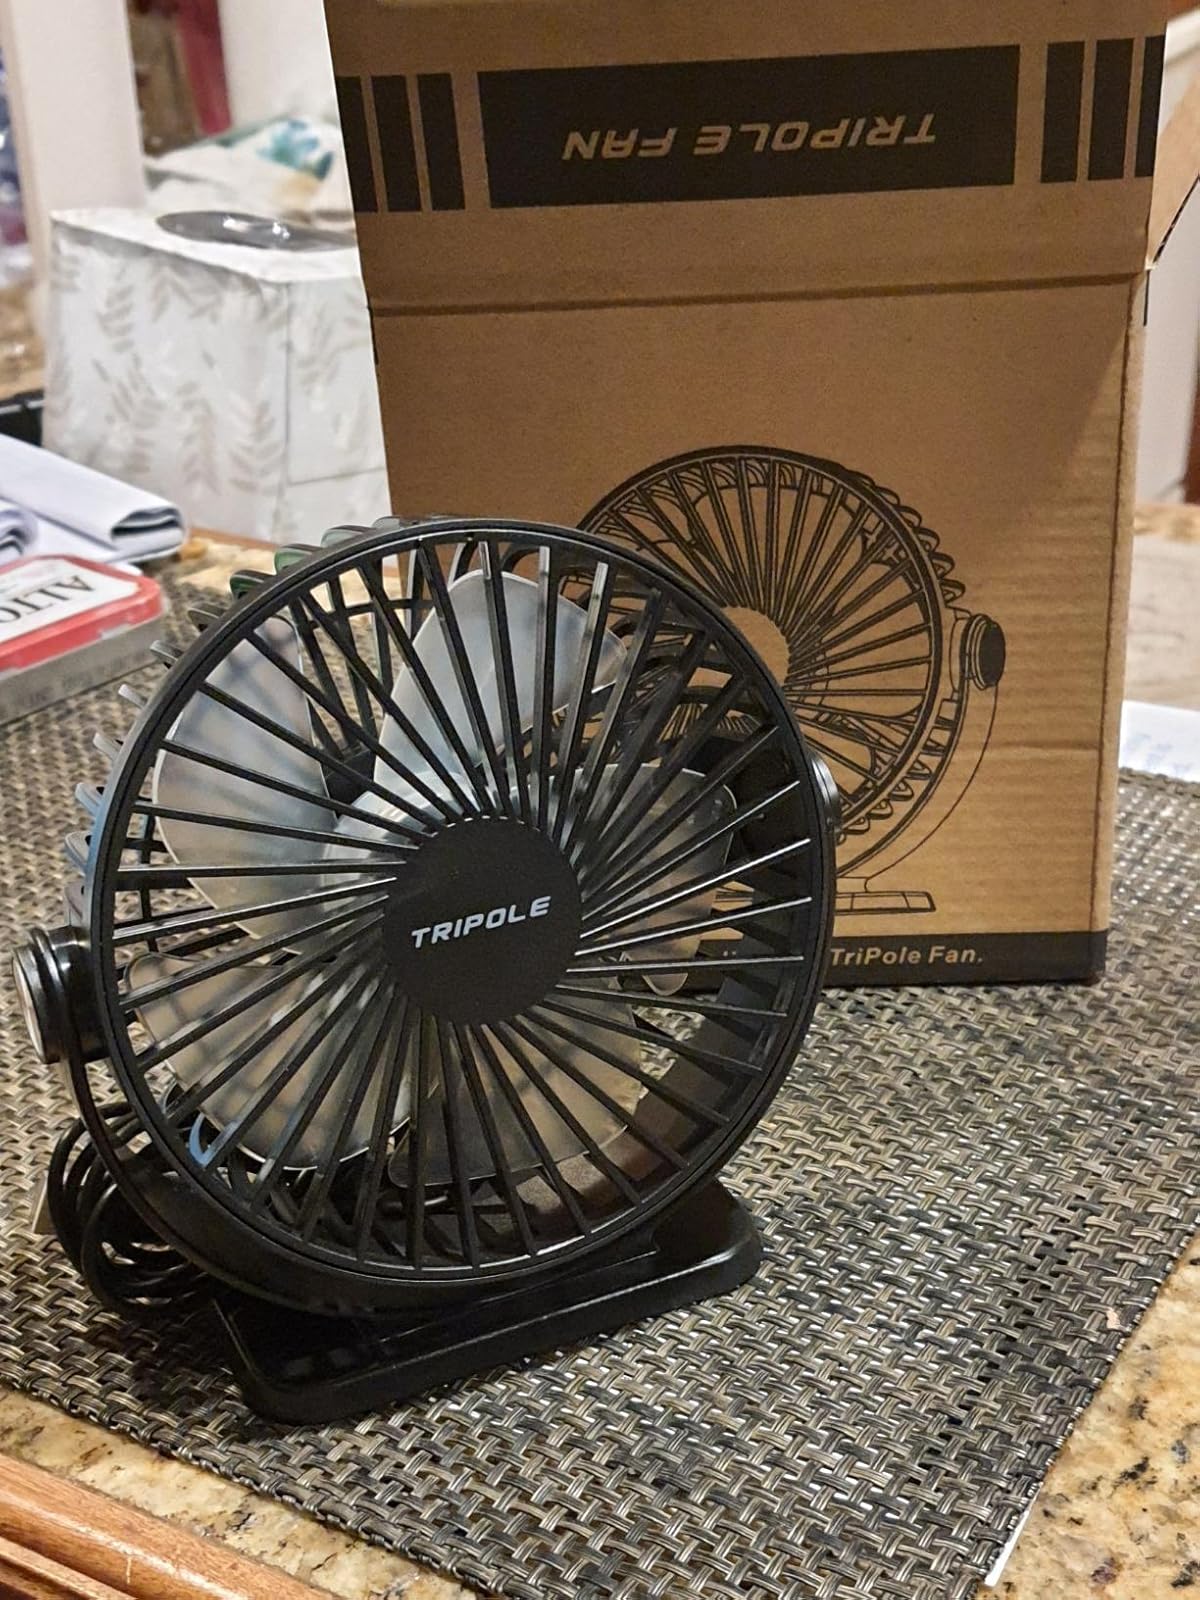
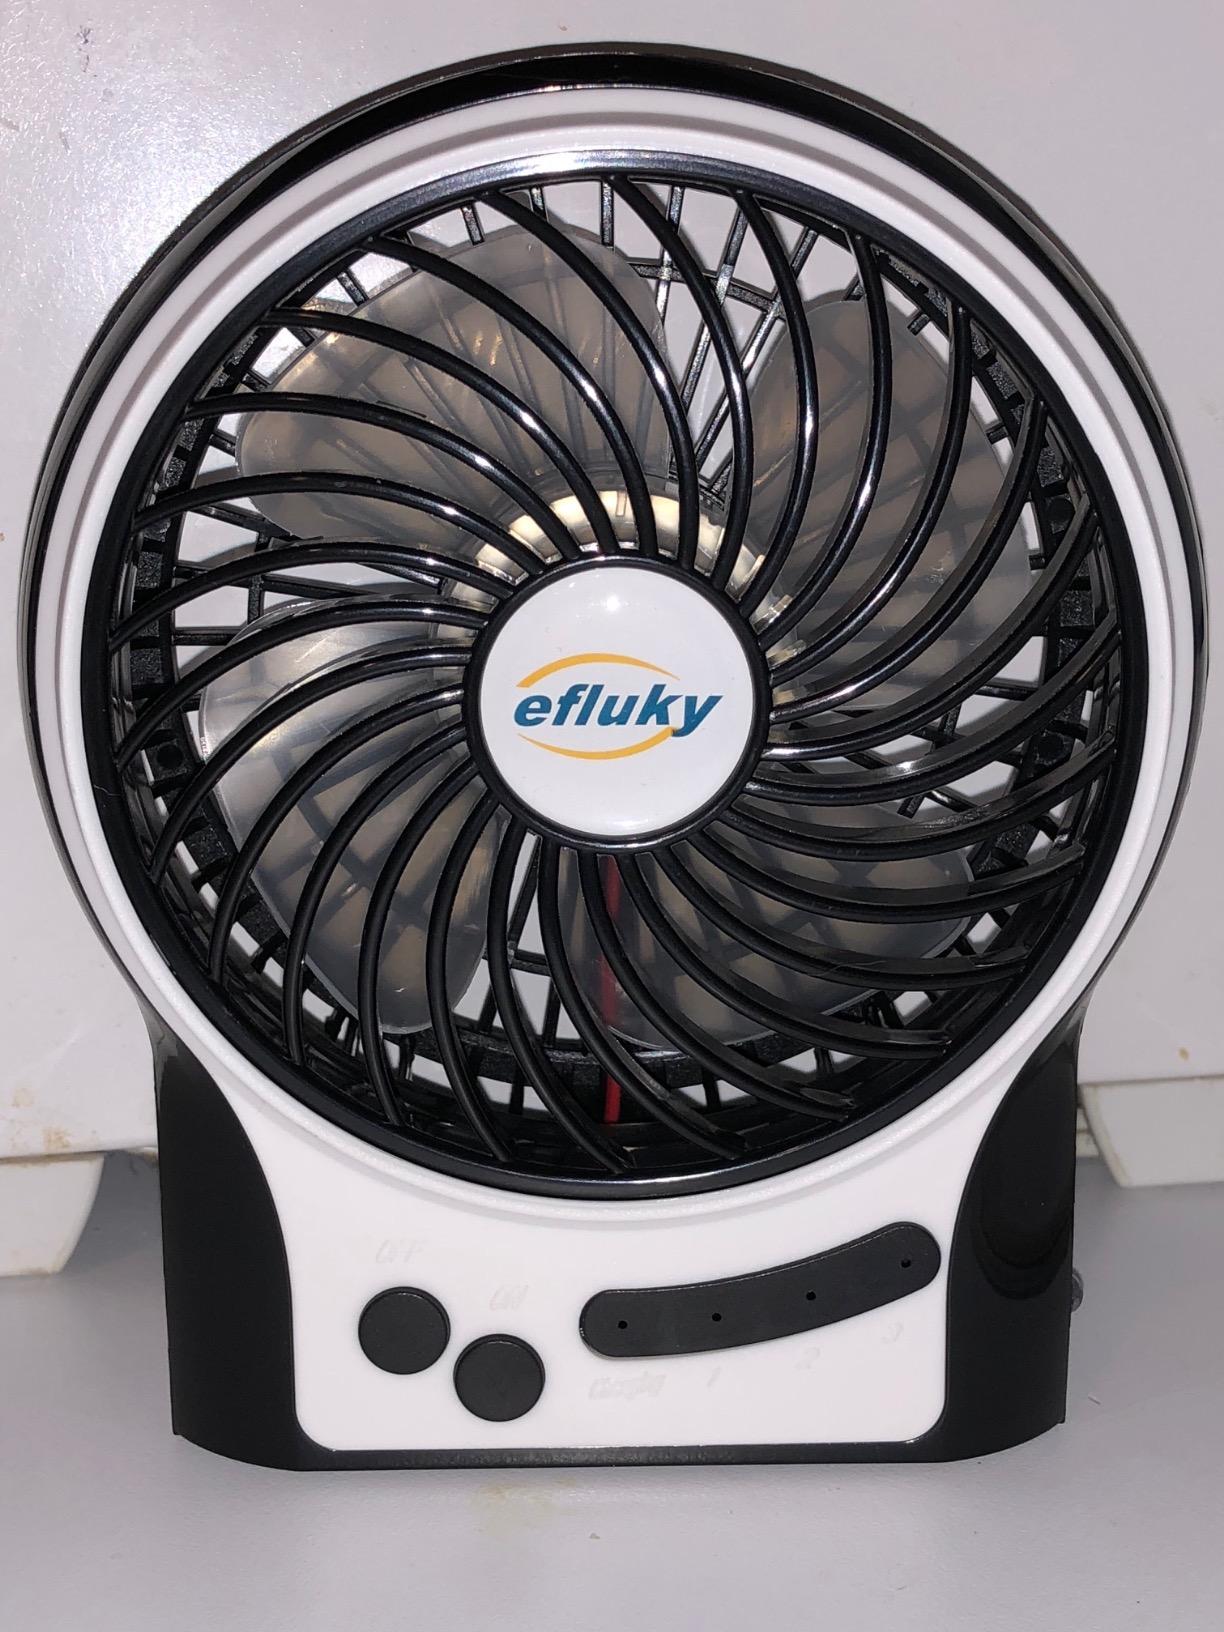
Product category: fan
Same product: no